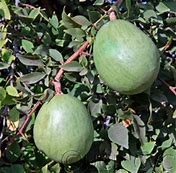
Label: others